PSNH

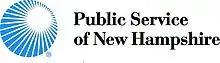
The logo for PSNH at the time it was bought by Northeast Utilities

Public Service of New Hampshire, commonly known as PSNH, was the largest public utility in the U.S. state of New Hampshire for decades. Founded in 1926, it sold natural gas and electricity, and for a time ran electric street-railway services and, later, bus service. The company was bought in 1992 and became part of what is now Eversource Energy.